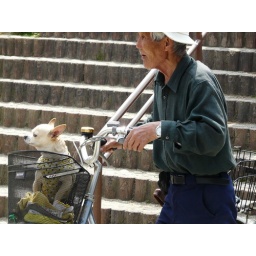
People on bikes with dogs in baskets, or even tucked under one arm, was a fairly common sight.